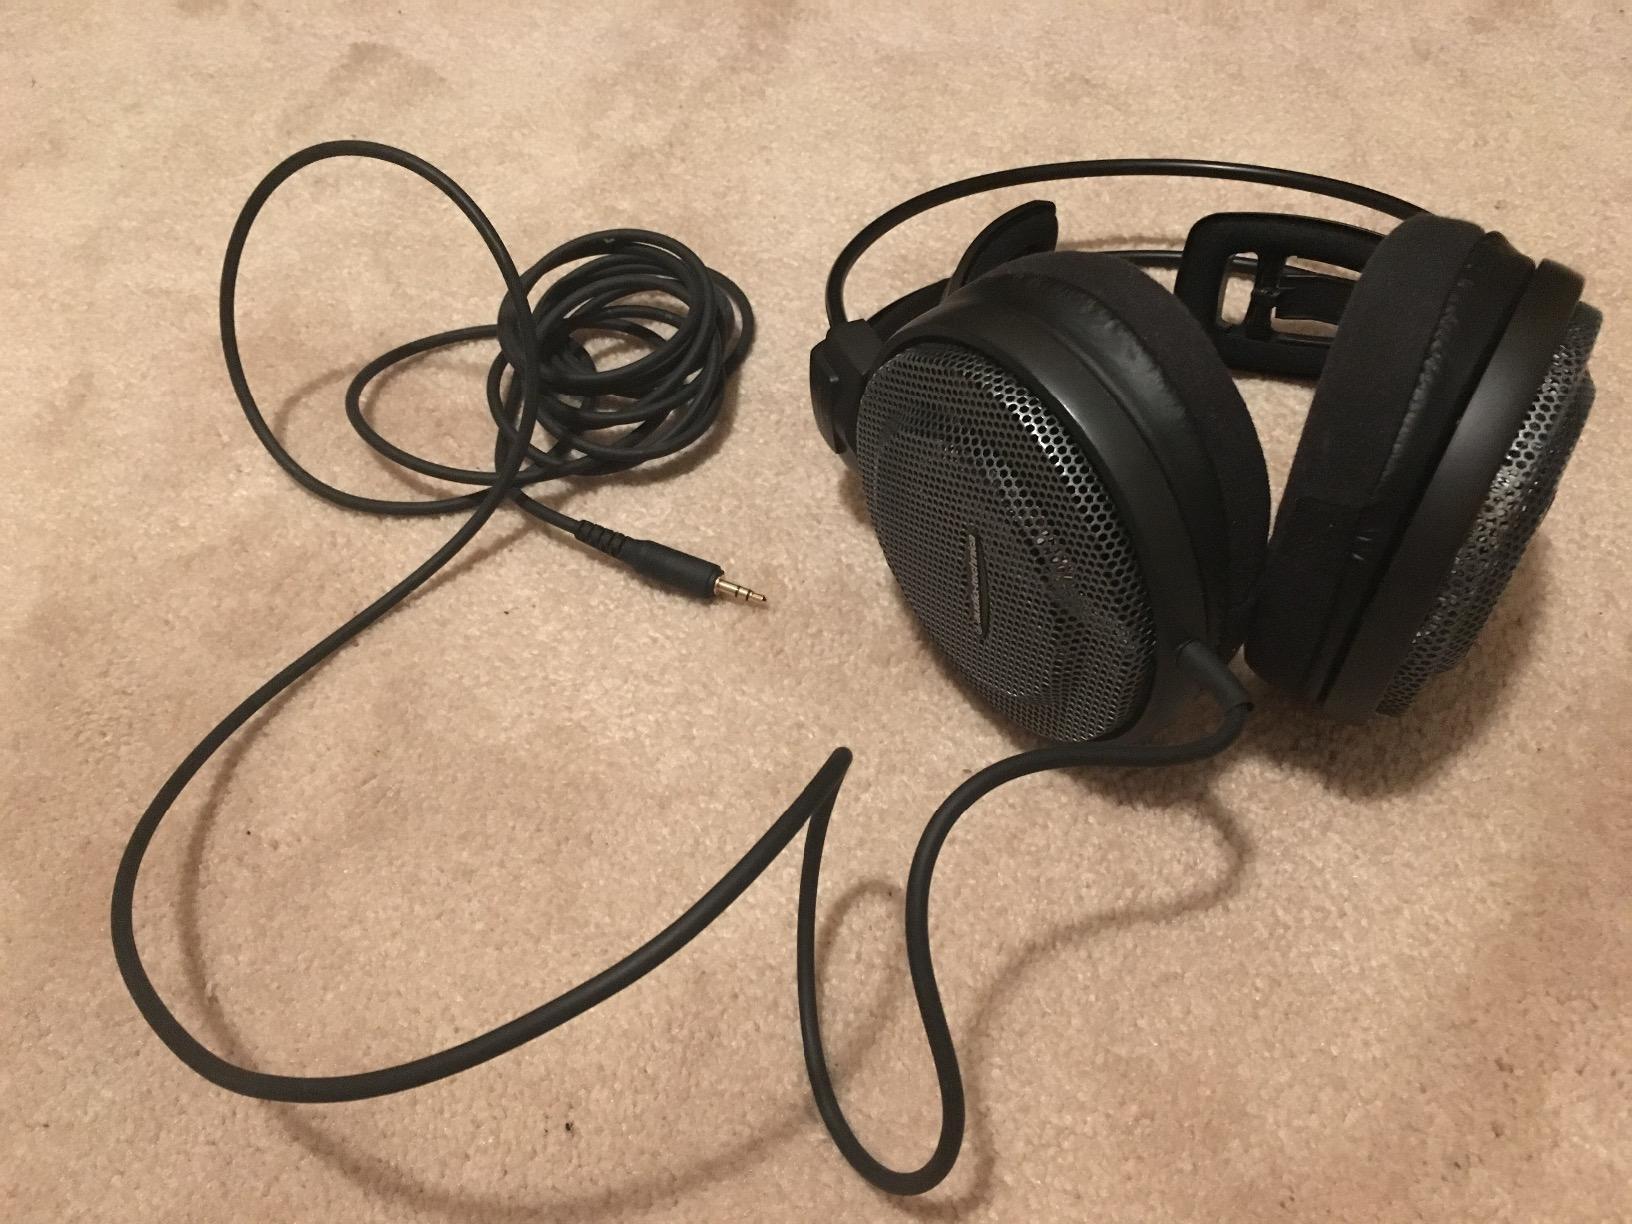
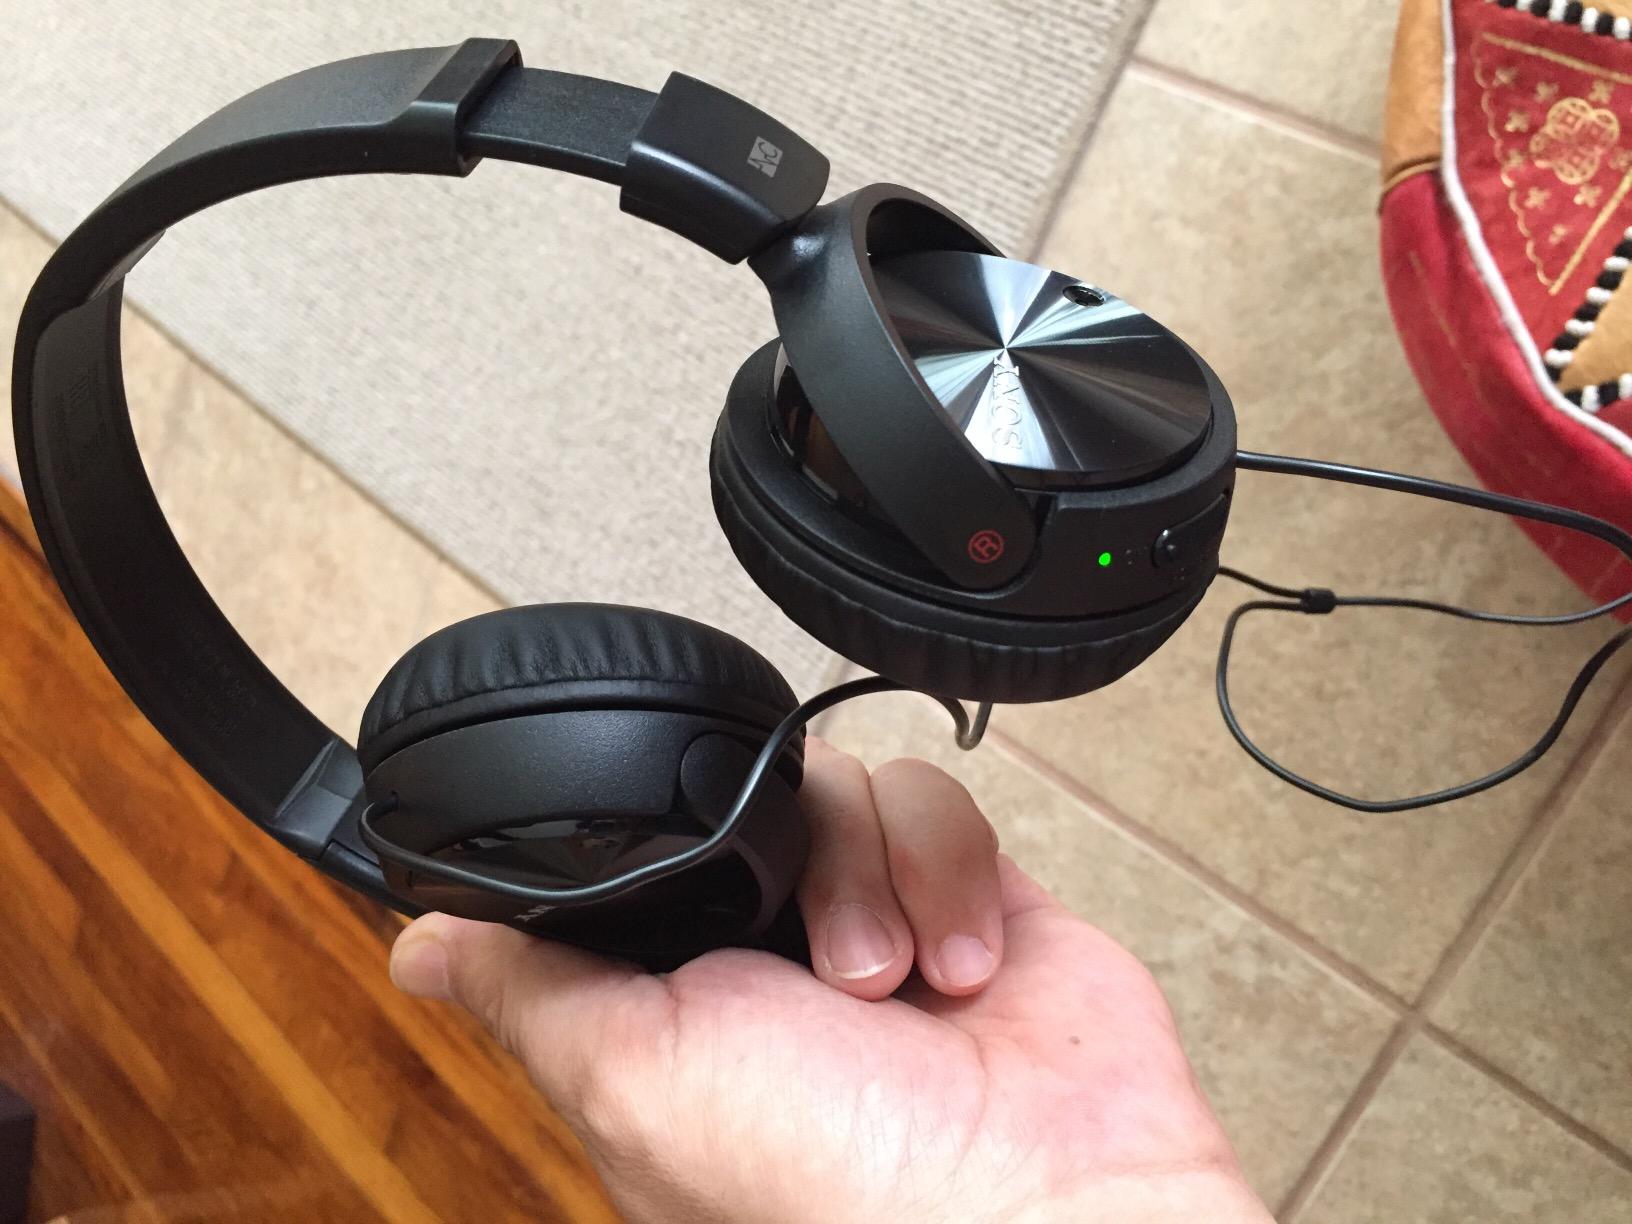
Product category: headphones
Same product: no